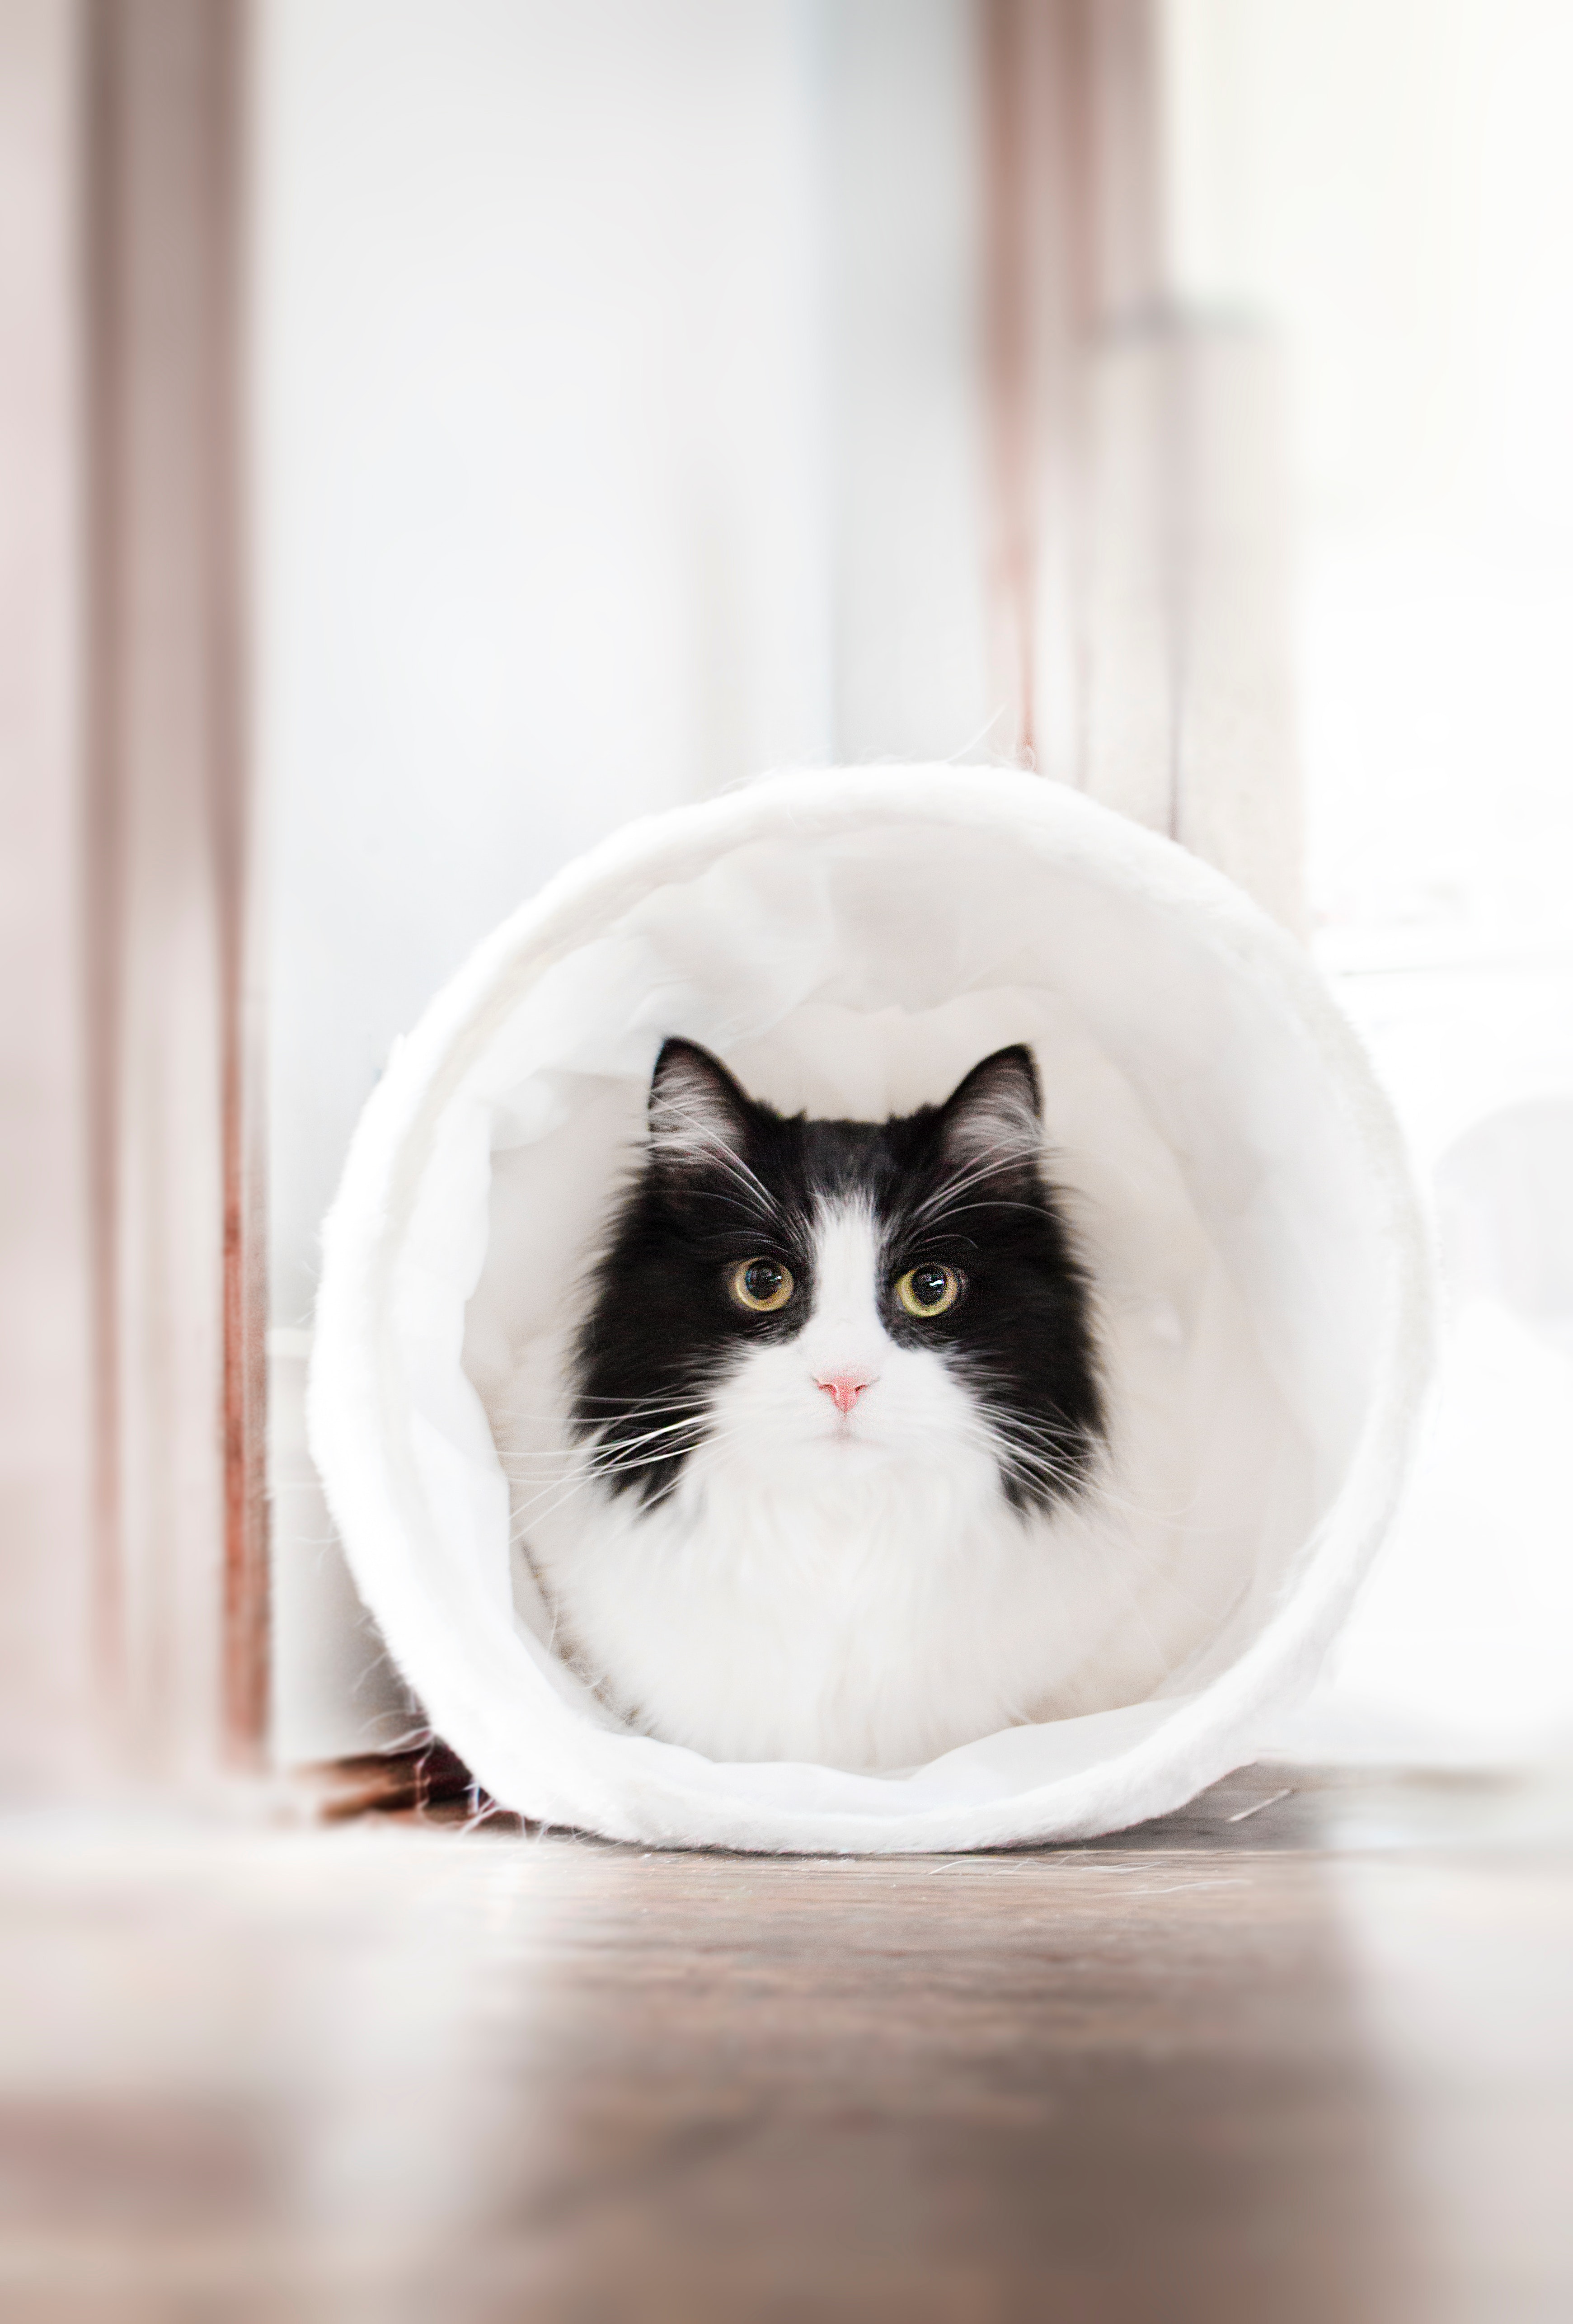
cat, white, small to medium sized cats, felidae, whiskers, norwegian forest cat, black and white, carnivore, eye, domestic long haired cat, kitten, ragamuffin, window, fur, domestic short haired cat, black cat, british semi longhair, ear